Efraín Alegre

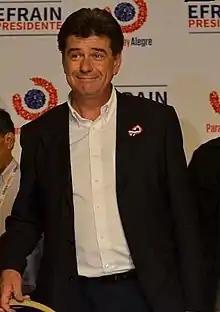
Alegre in 2013

In August 2012, the National Directorate of the PLRA announced that Alegre had been selected as the consensus candidate for Paraguay's opposition parties, under a coalition called Paraguay Alegre. Alegre's running mate was Rafael Filizzola of the Progressive Democratic Party.